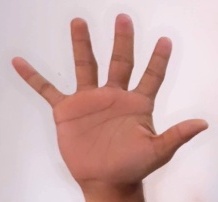
ASL sign: 5